Chuck Berry

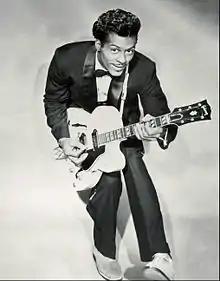
Berry in a 1958 publicity photo

The opening guitar riff of "Johnny B. Goode" is similar to the one used by Louis Jordan in his "Ain't That Just Like a Woman" (1946). Berry acknowledged the debt to Jordan and several sources have indicated that his work was influenced by Jordan in general.